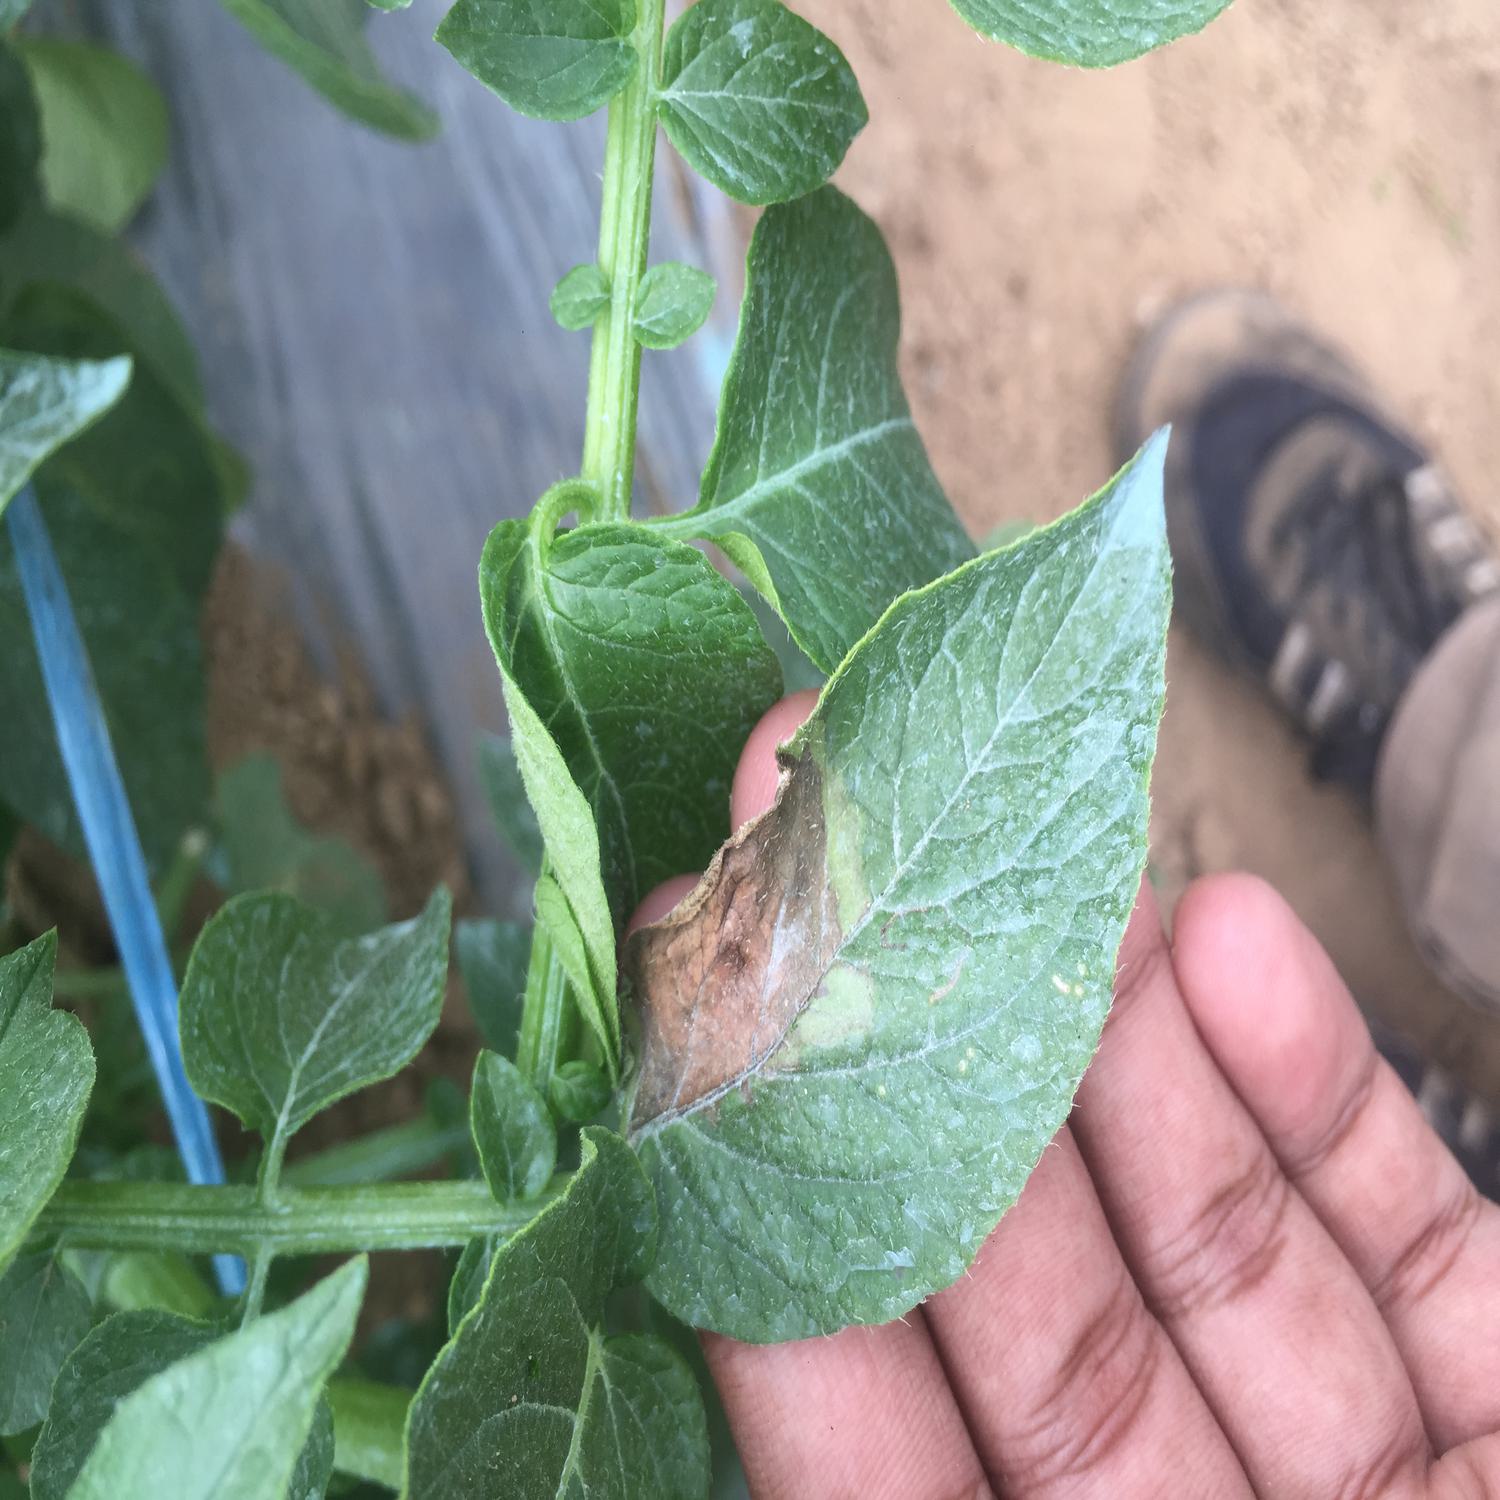
Label: Phytopthora